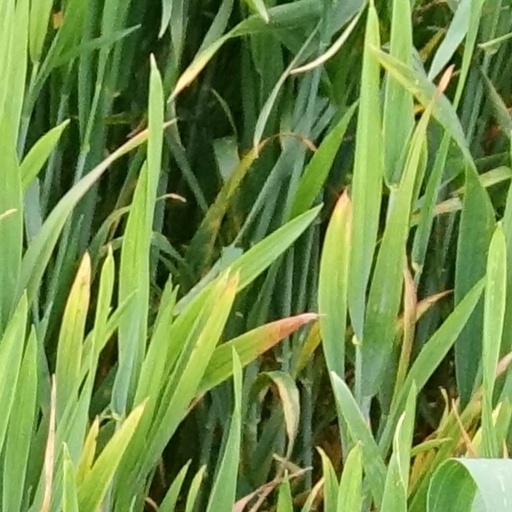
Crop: wheat